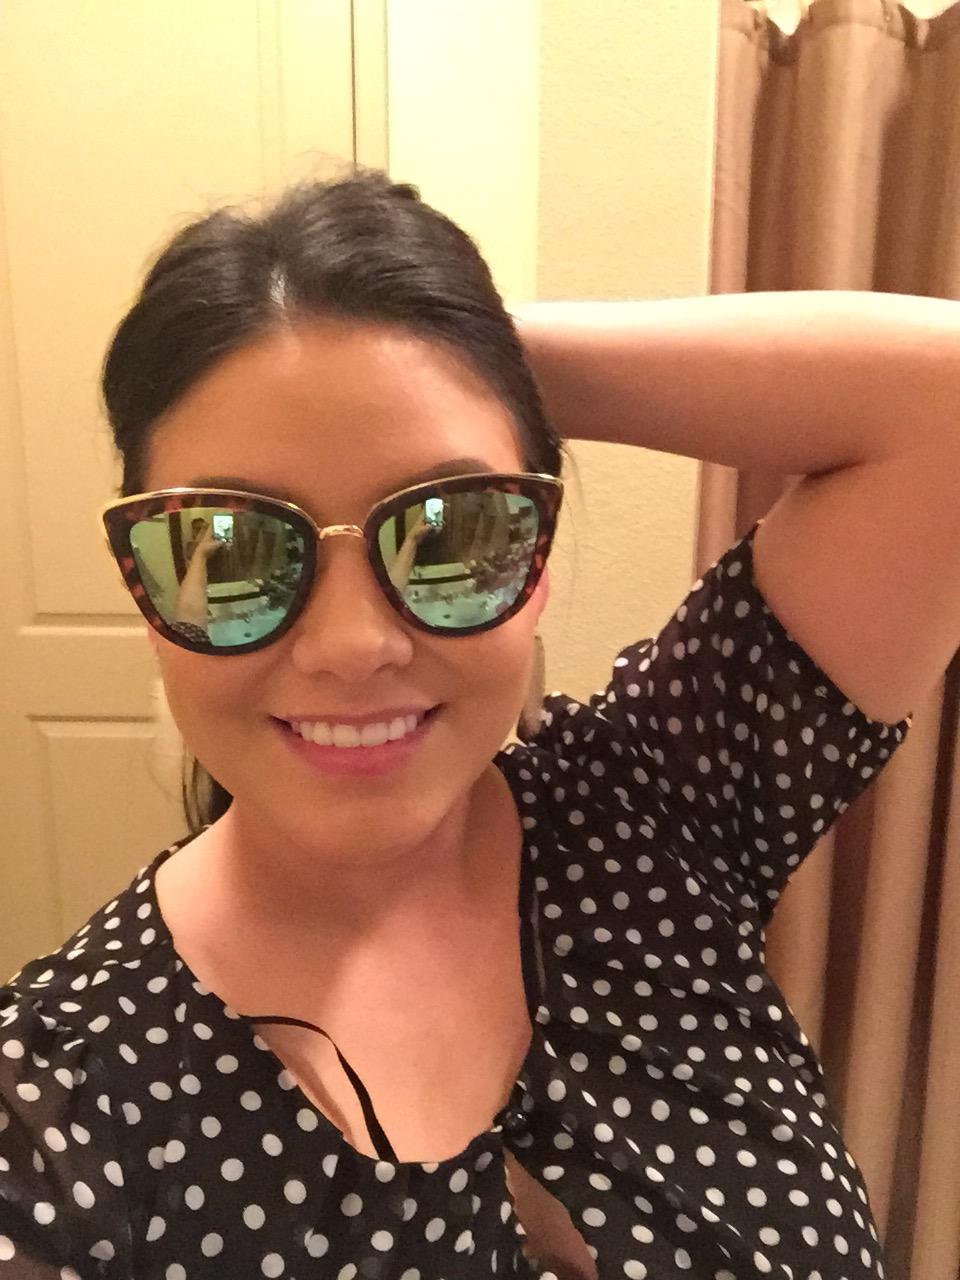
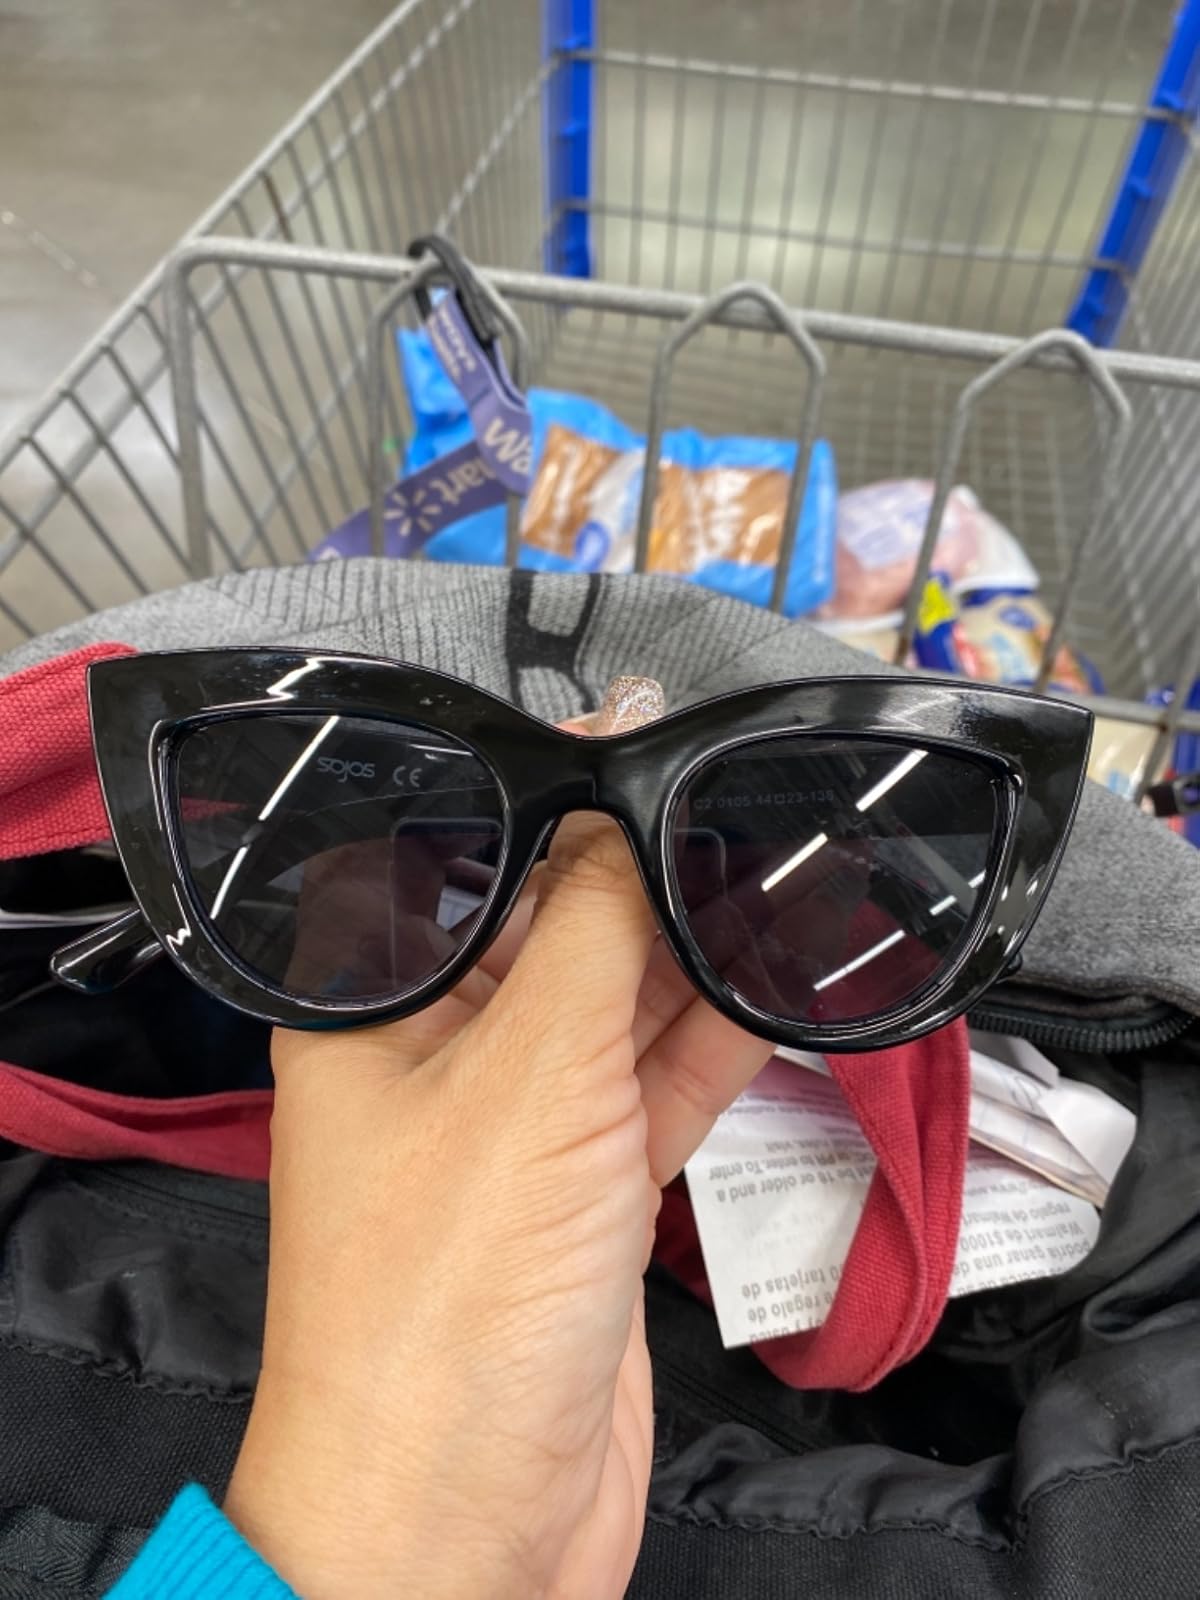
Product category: accessories_sunglasses
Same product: no